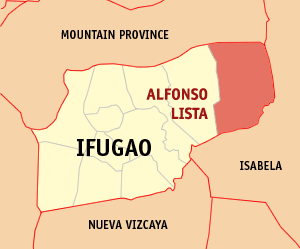
Alfonso Lista est une municipalité de la province d'Ifugao, aux Philippines.